Lazarevskoye Microdistrict

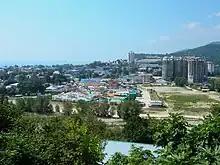
View of Lazarevskoye from a mountain

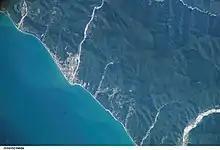
View from space

Lazarevskoye is a microdistrict of Lazarevsky City District of the city of Sochi, Krasnodar Krai, Russia. It was a resort settlement before 1961, when it was merged into Sochi.